Canned fish

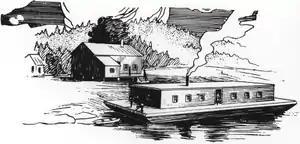
The first industrial-scale fish cannery, a salmon cannery established in 1864 on a barge in the Sacramento River in California

A salmon cannery is a factory that commercially cans salmon. It is a fish processing industry that pioneered the practice of canning fish in general. It became established on the Pacific coast of North America during the nineteenth century, and subsequently expanded to other parts of the world that had easy access to salmon.